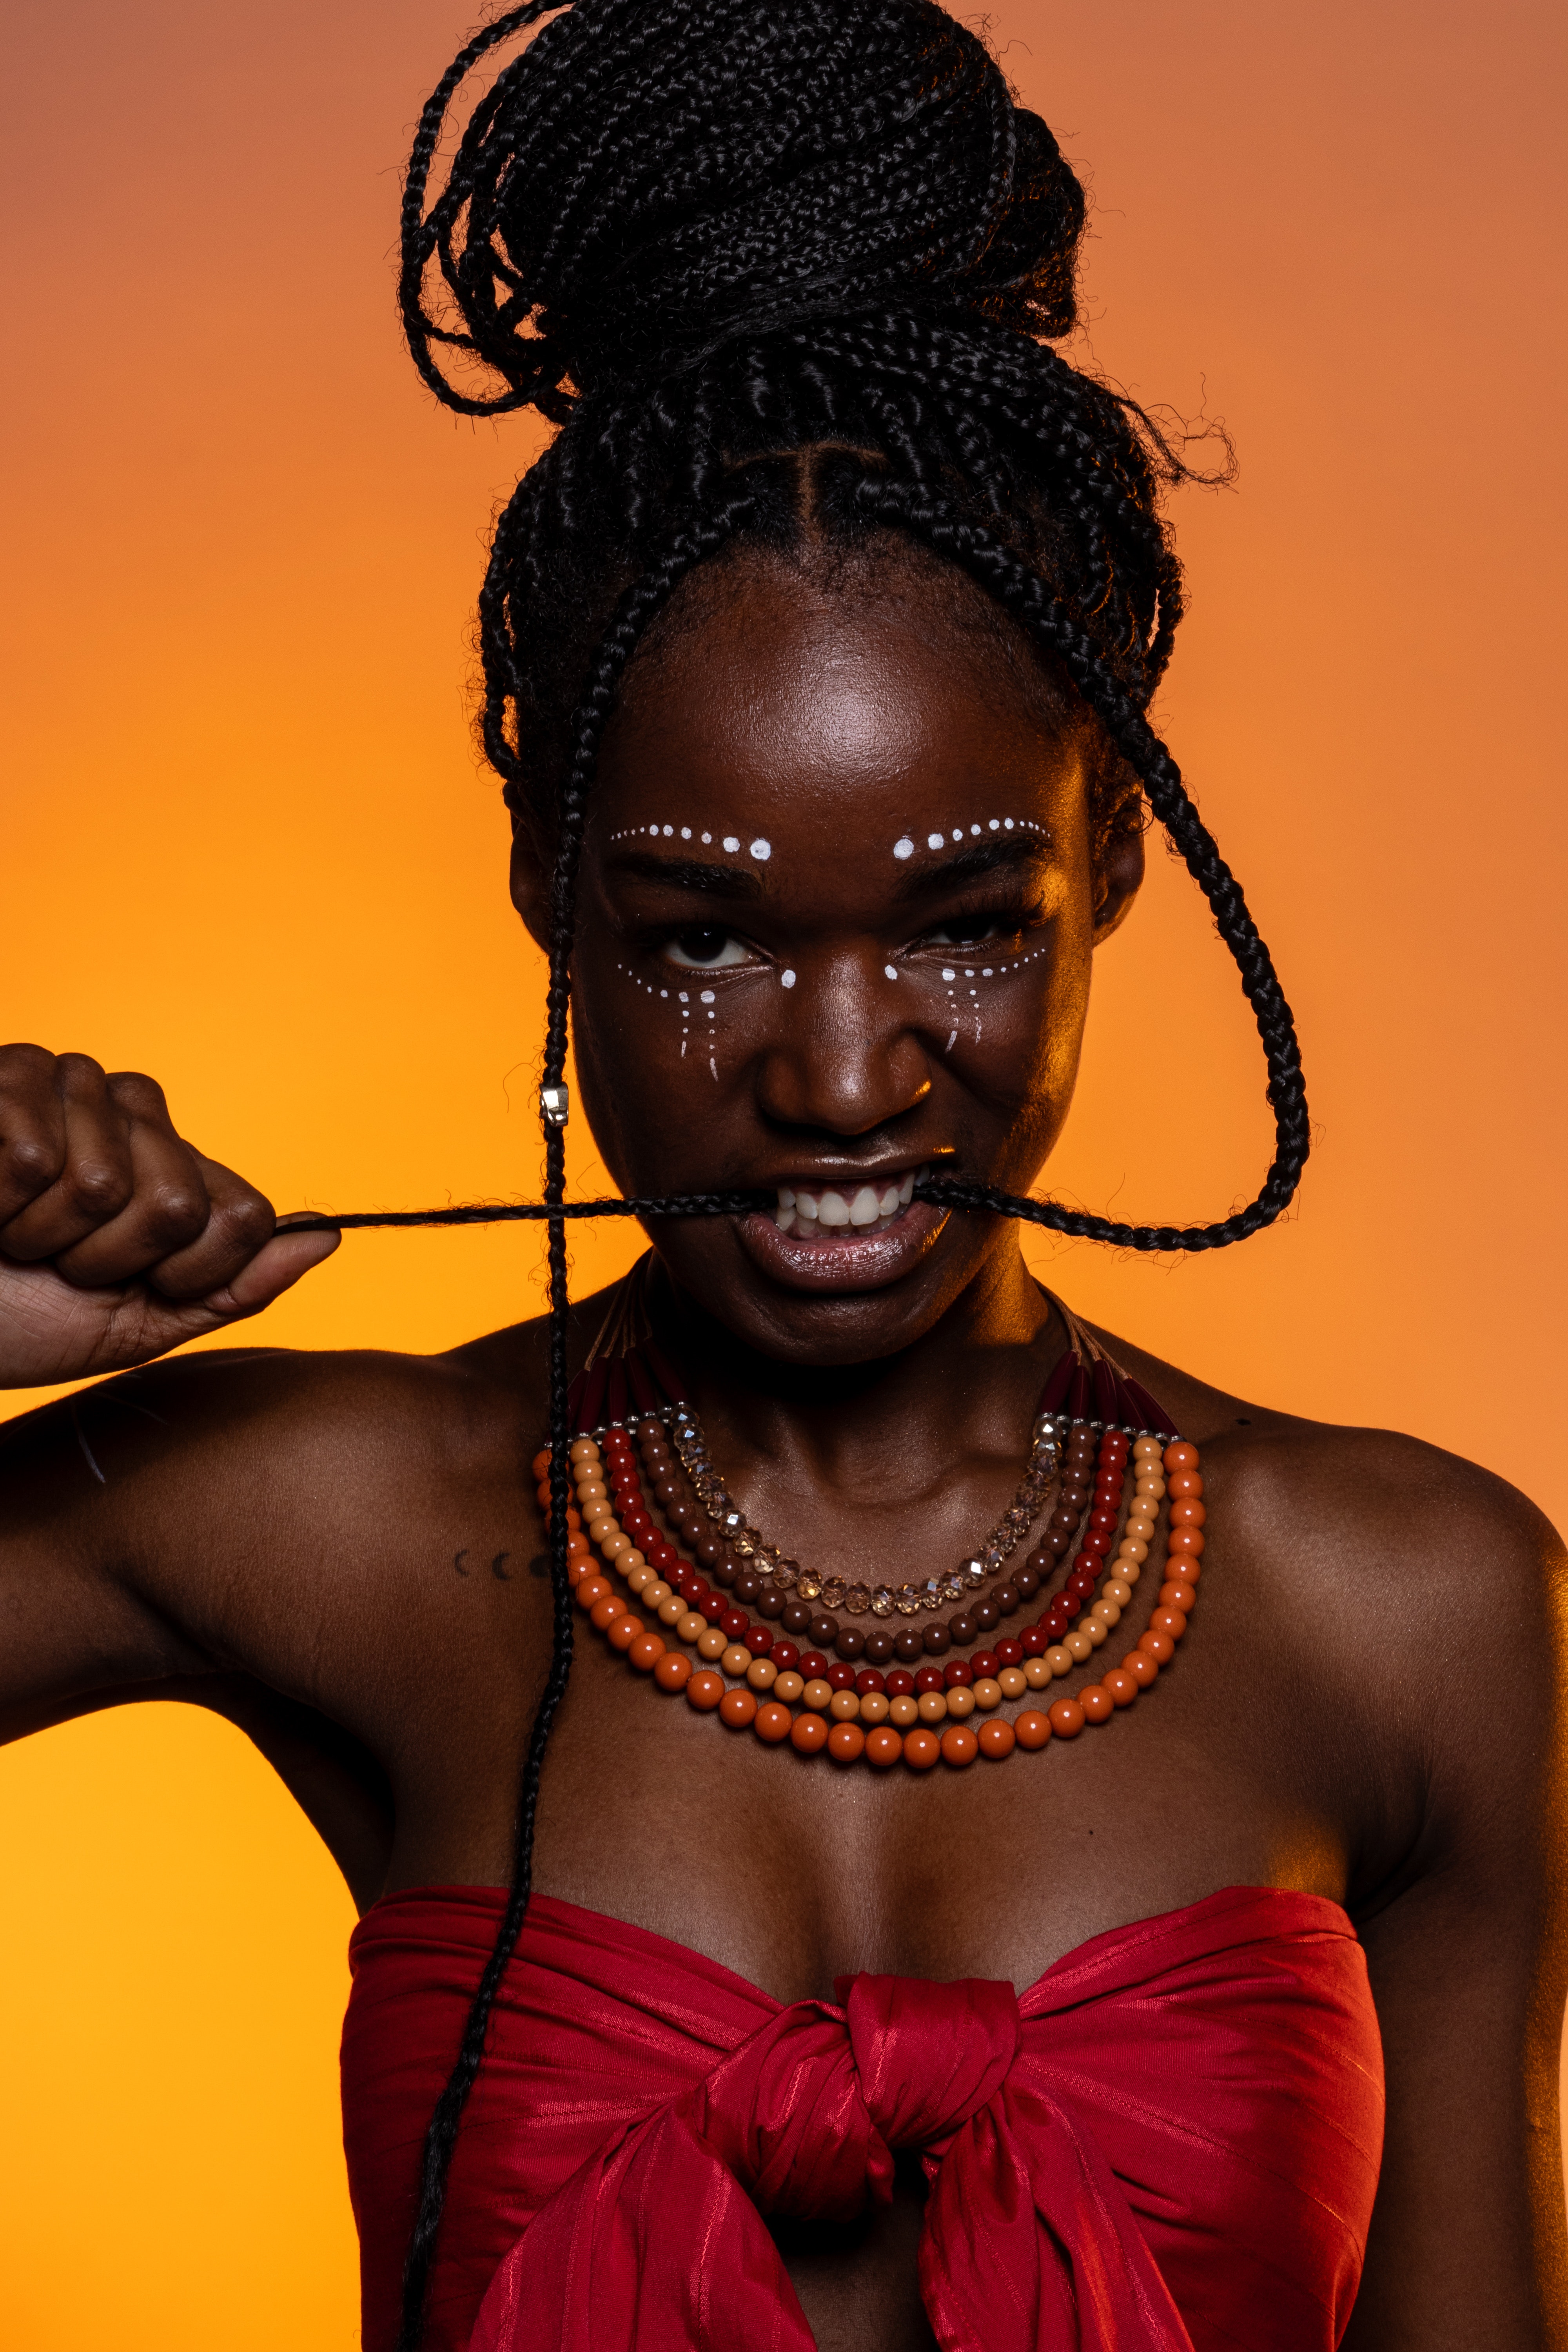
woman, head, chin, hairstyle, eye, muscle, black, temple, chest, cornrows, necklace, trunk, black hair, jewellery, art, event, fashion design, close up, audio equipment, tribe, fashion accessory, abdomen, stock photography, tradition, magenta, metal, mythology, visual arts, eyewear, public event, festival, photography, flesh, macro photography